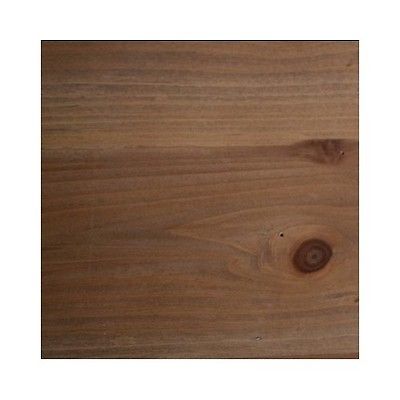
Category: table